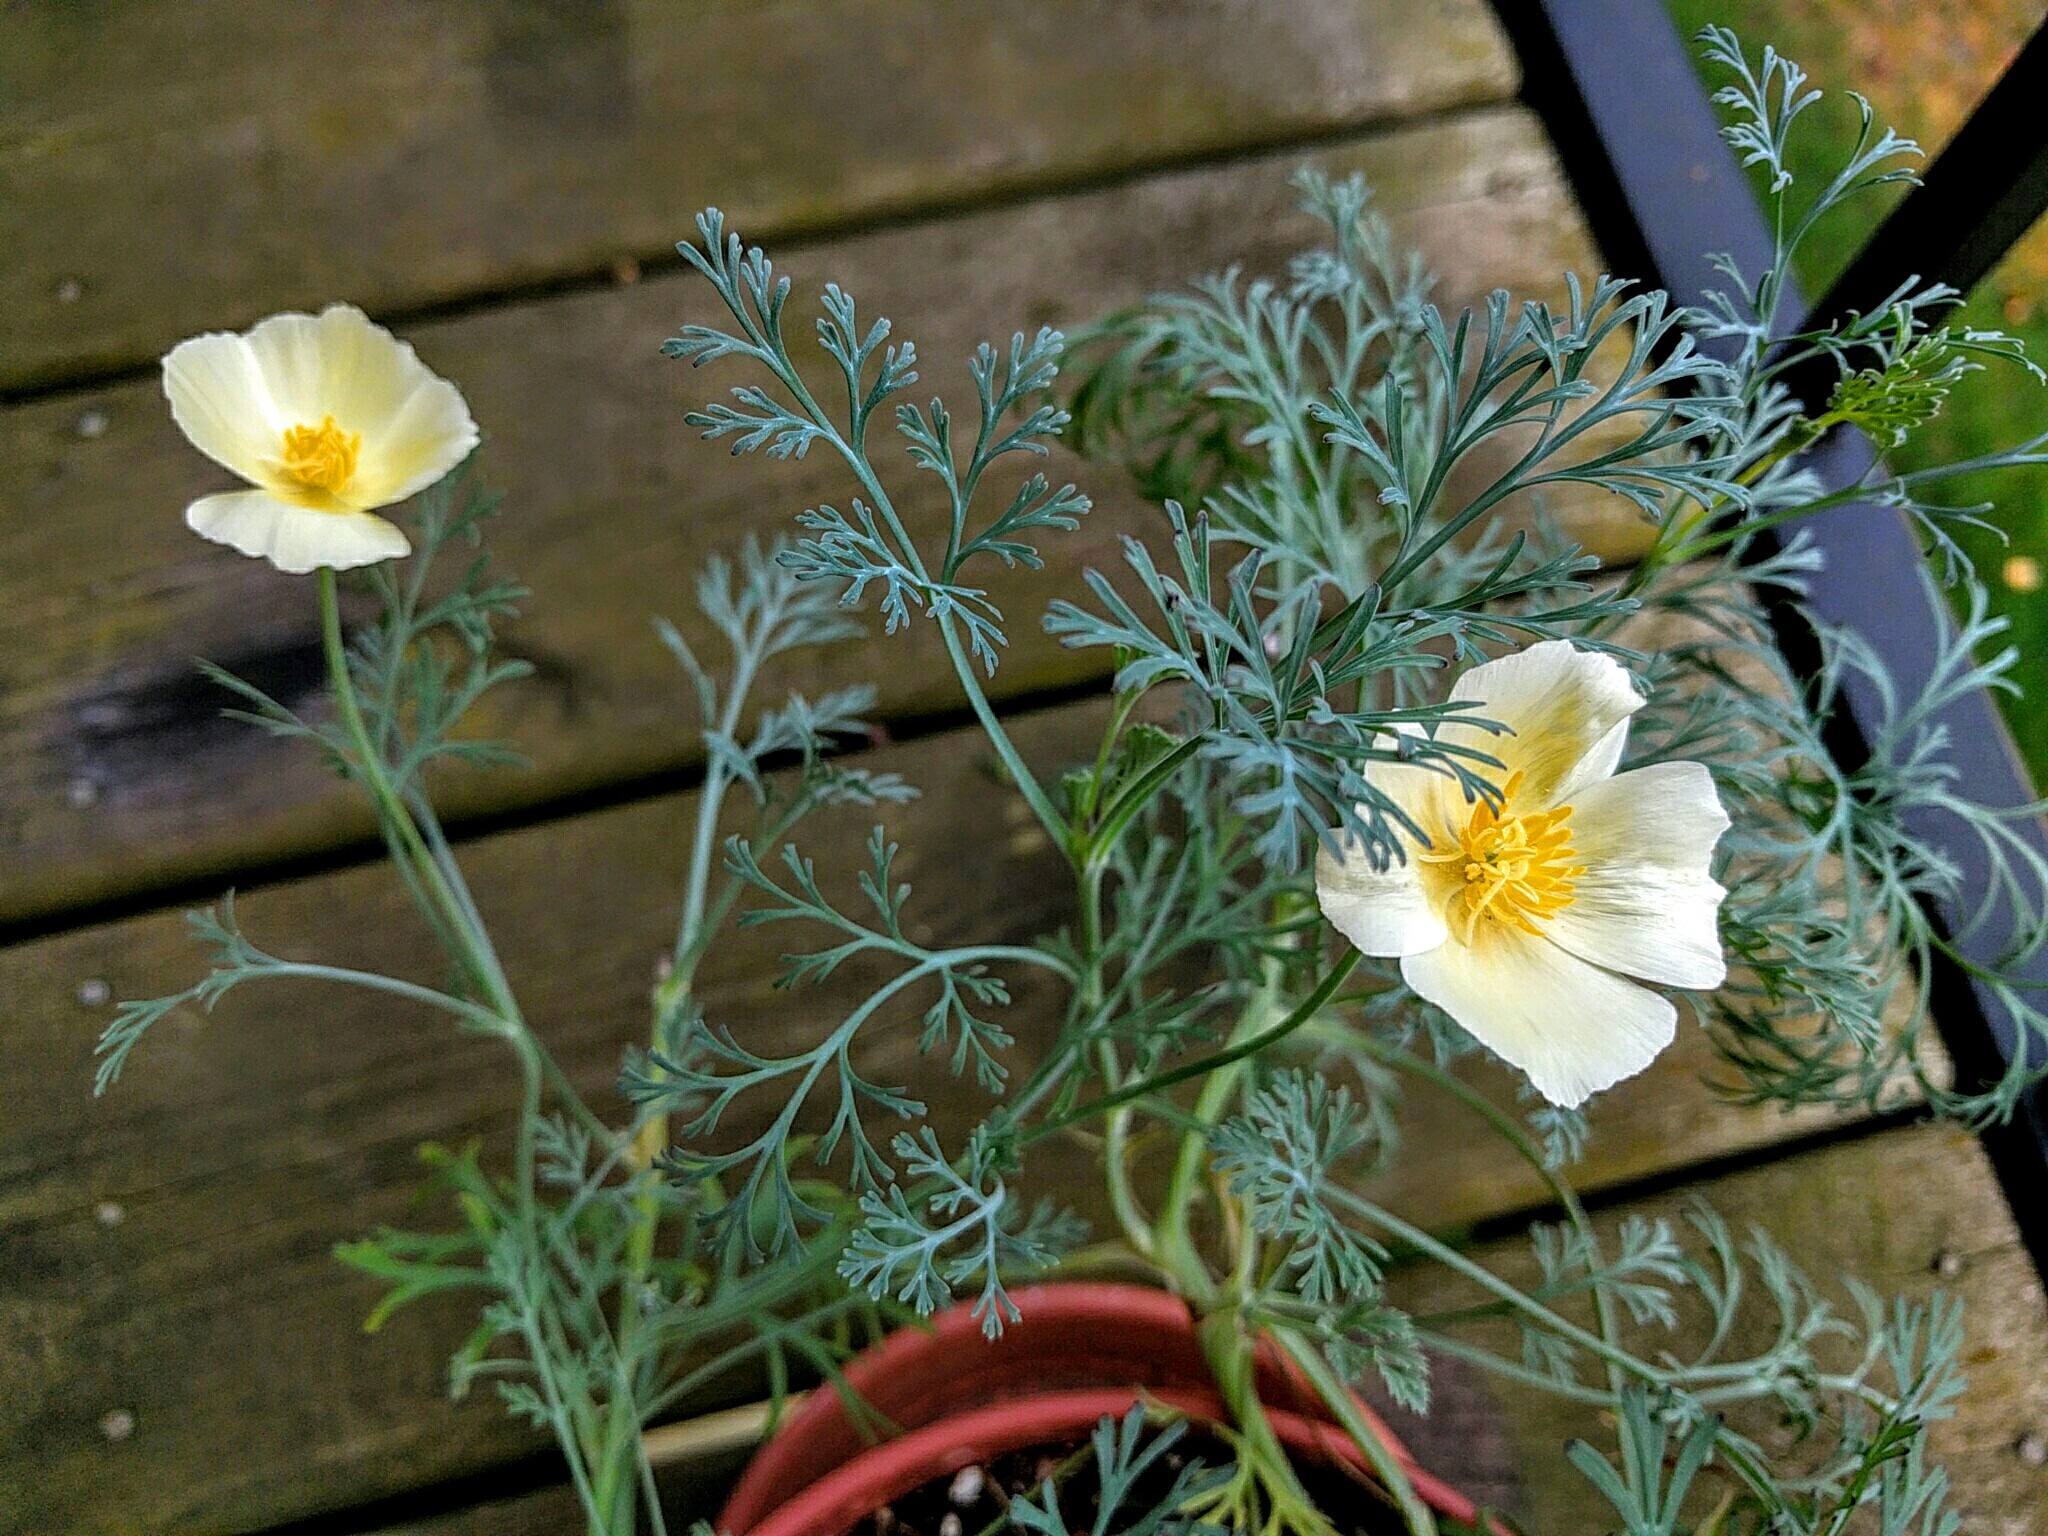
plant, flower, herb, botany, garden, flora, wildflower, poppy, floristry, flowering plant, floral design, california poppy, land plant, flower arranging